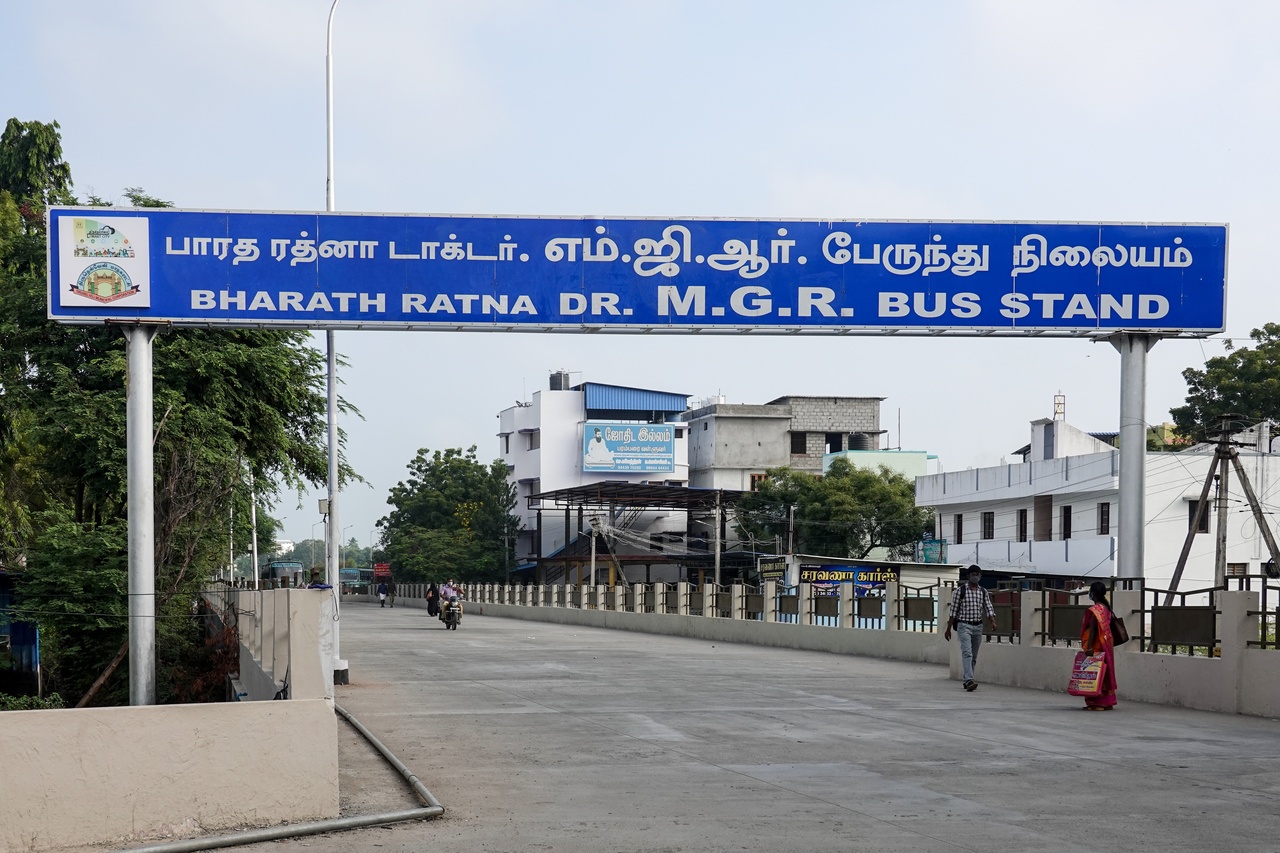
Entrance to MGR Bus Stand from NH7, Tirunelveli, Tamilnadu, India